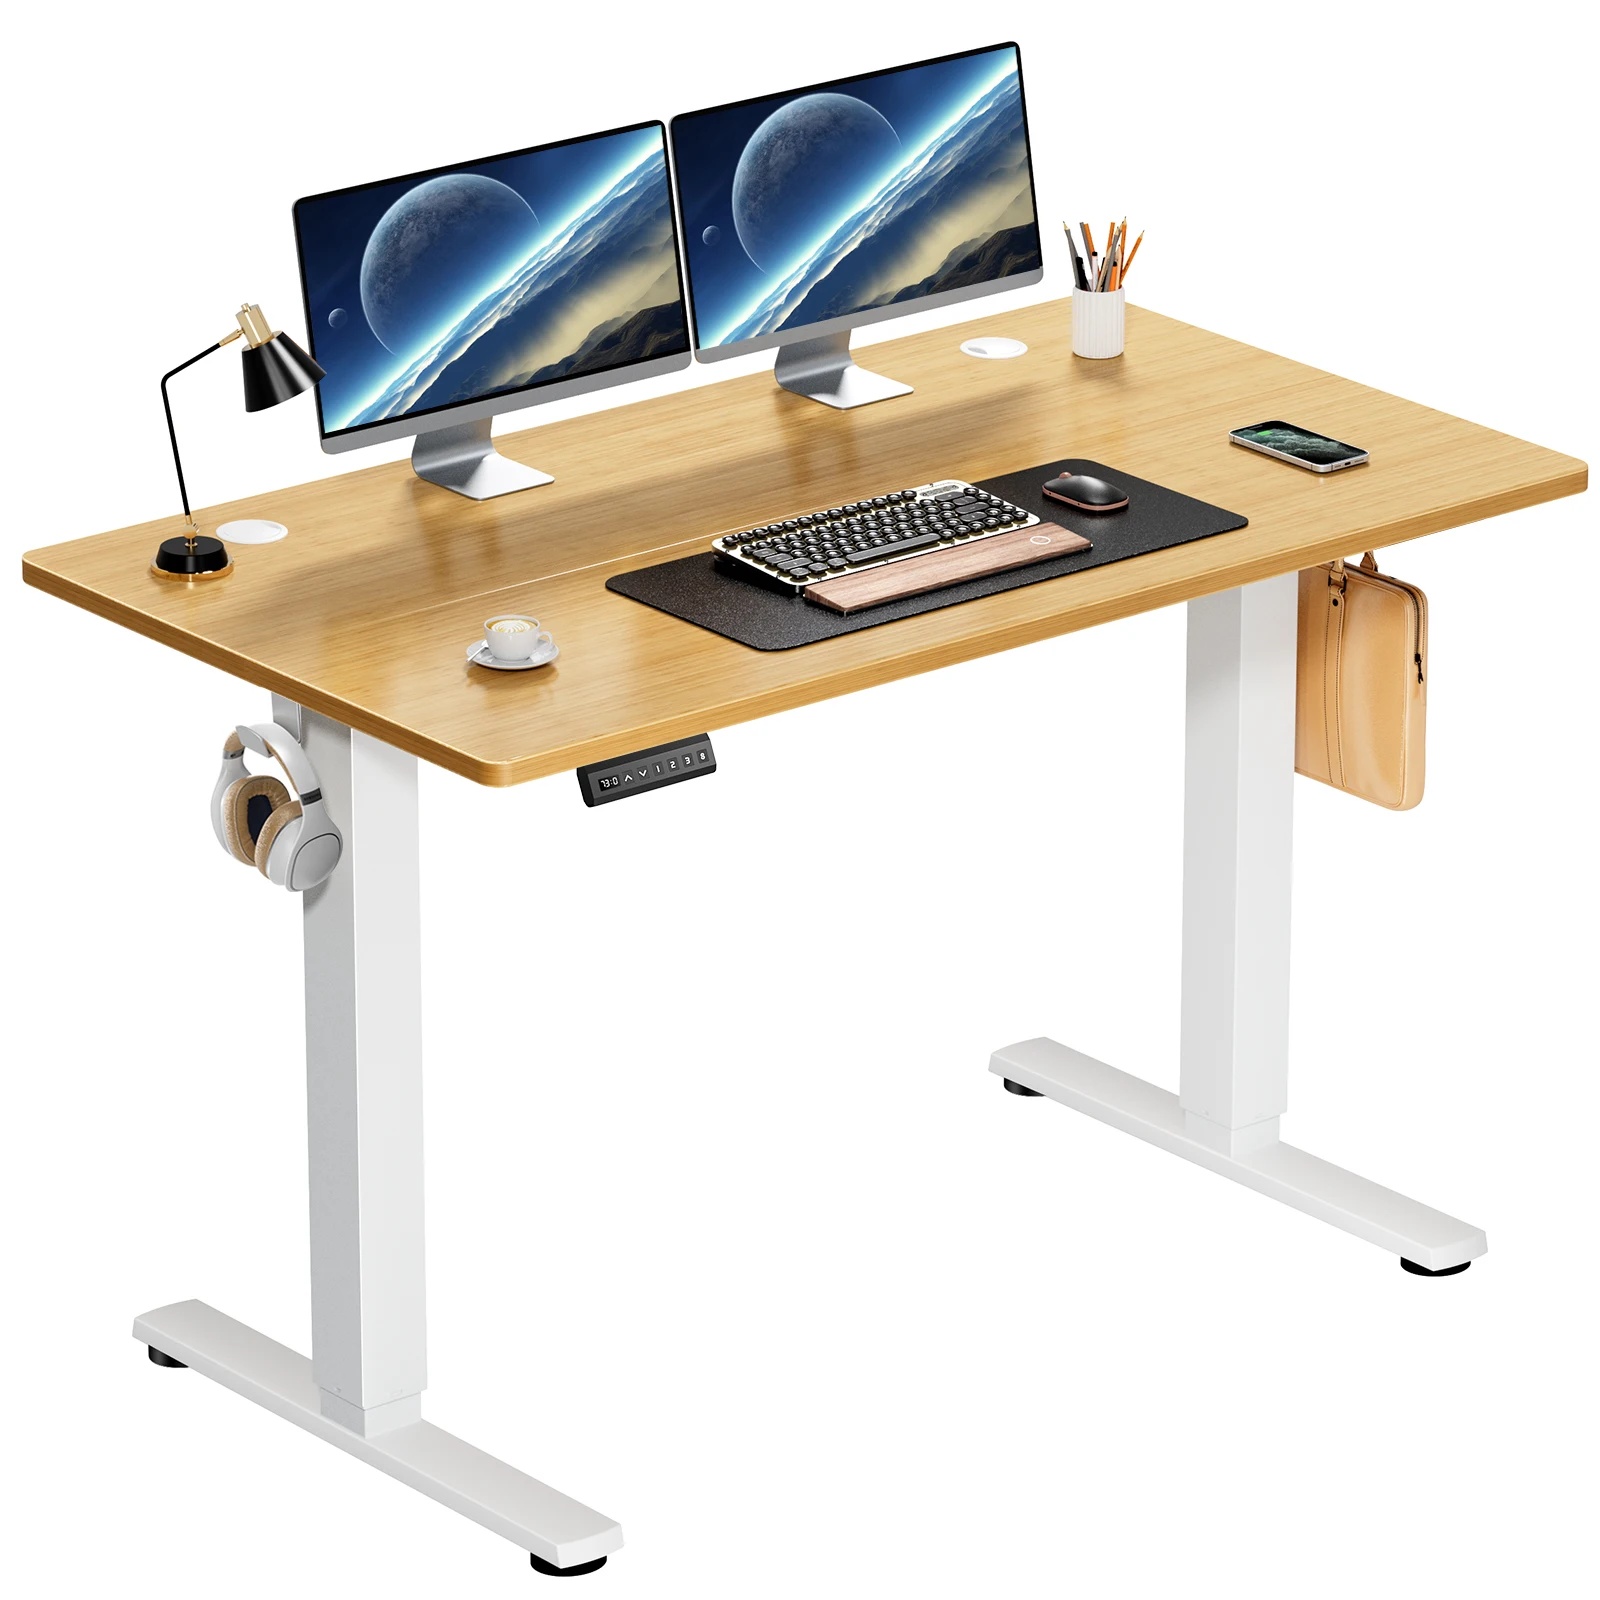
Electric Standing Desk Height Adjustable 40x24 Inch workstation
SPECIFICATIONS Standing Desk Design LED Digitable Display Installation Method: Assembly Specific Use: Office Desks Electric Height Adjustable Sturdy Steel Frame Weight Capacity: 154 lbs
Brand: CozyHomeTreasures
Category: Furniture > Office Furniture > Desks